Bernard Cribbins

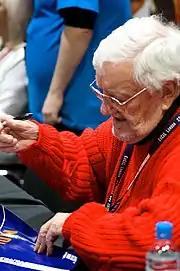
Cribbins signing autographs at the "Doctor Who" 50th Anniversary Celebration Weekend in 2013

In 2009, Cribbins was honoured for his work in children's television with a Special Award at the British Academy Children's Awards which was presented by former co-star Catherine Tate, who portrayed his character's granddaughter in "Doctor Who". He was appointed Officer of the Order of the British Empire (OBE) in the 2011 Birthday Honours for services to drama. He received his OBE from the Princess Royal at an investiture in the Waterloo Chamber at Windsor Castle on 3 November 2011. In 2014, he was awarded the J. M. Barrie award for his "lasting contribution to children's arts".